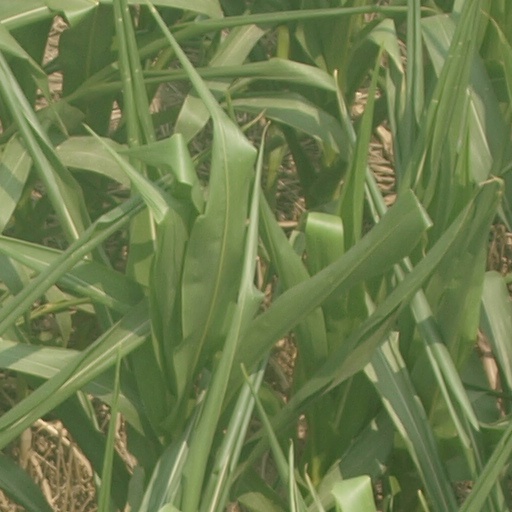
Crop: maize; corn